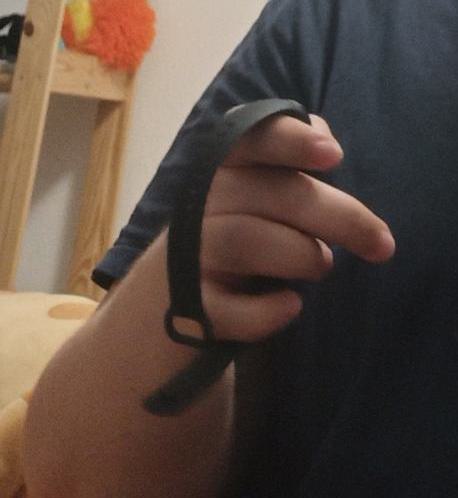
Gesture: no_gesture